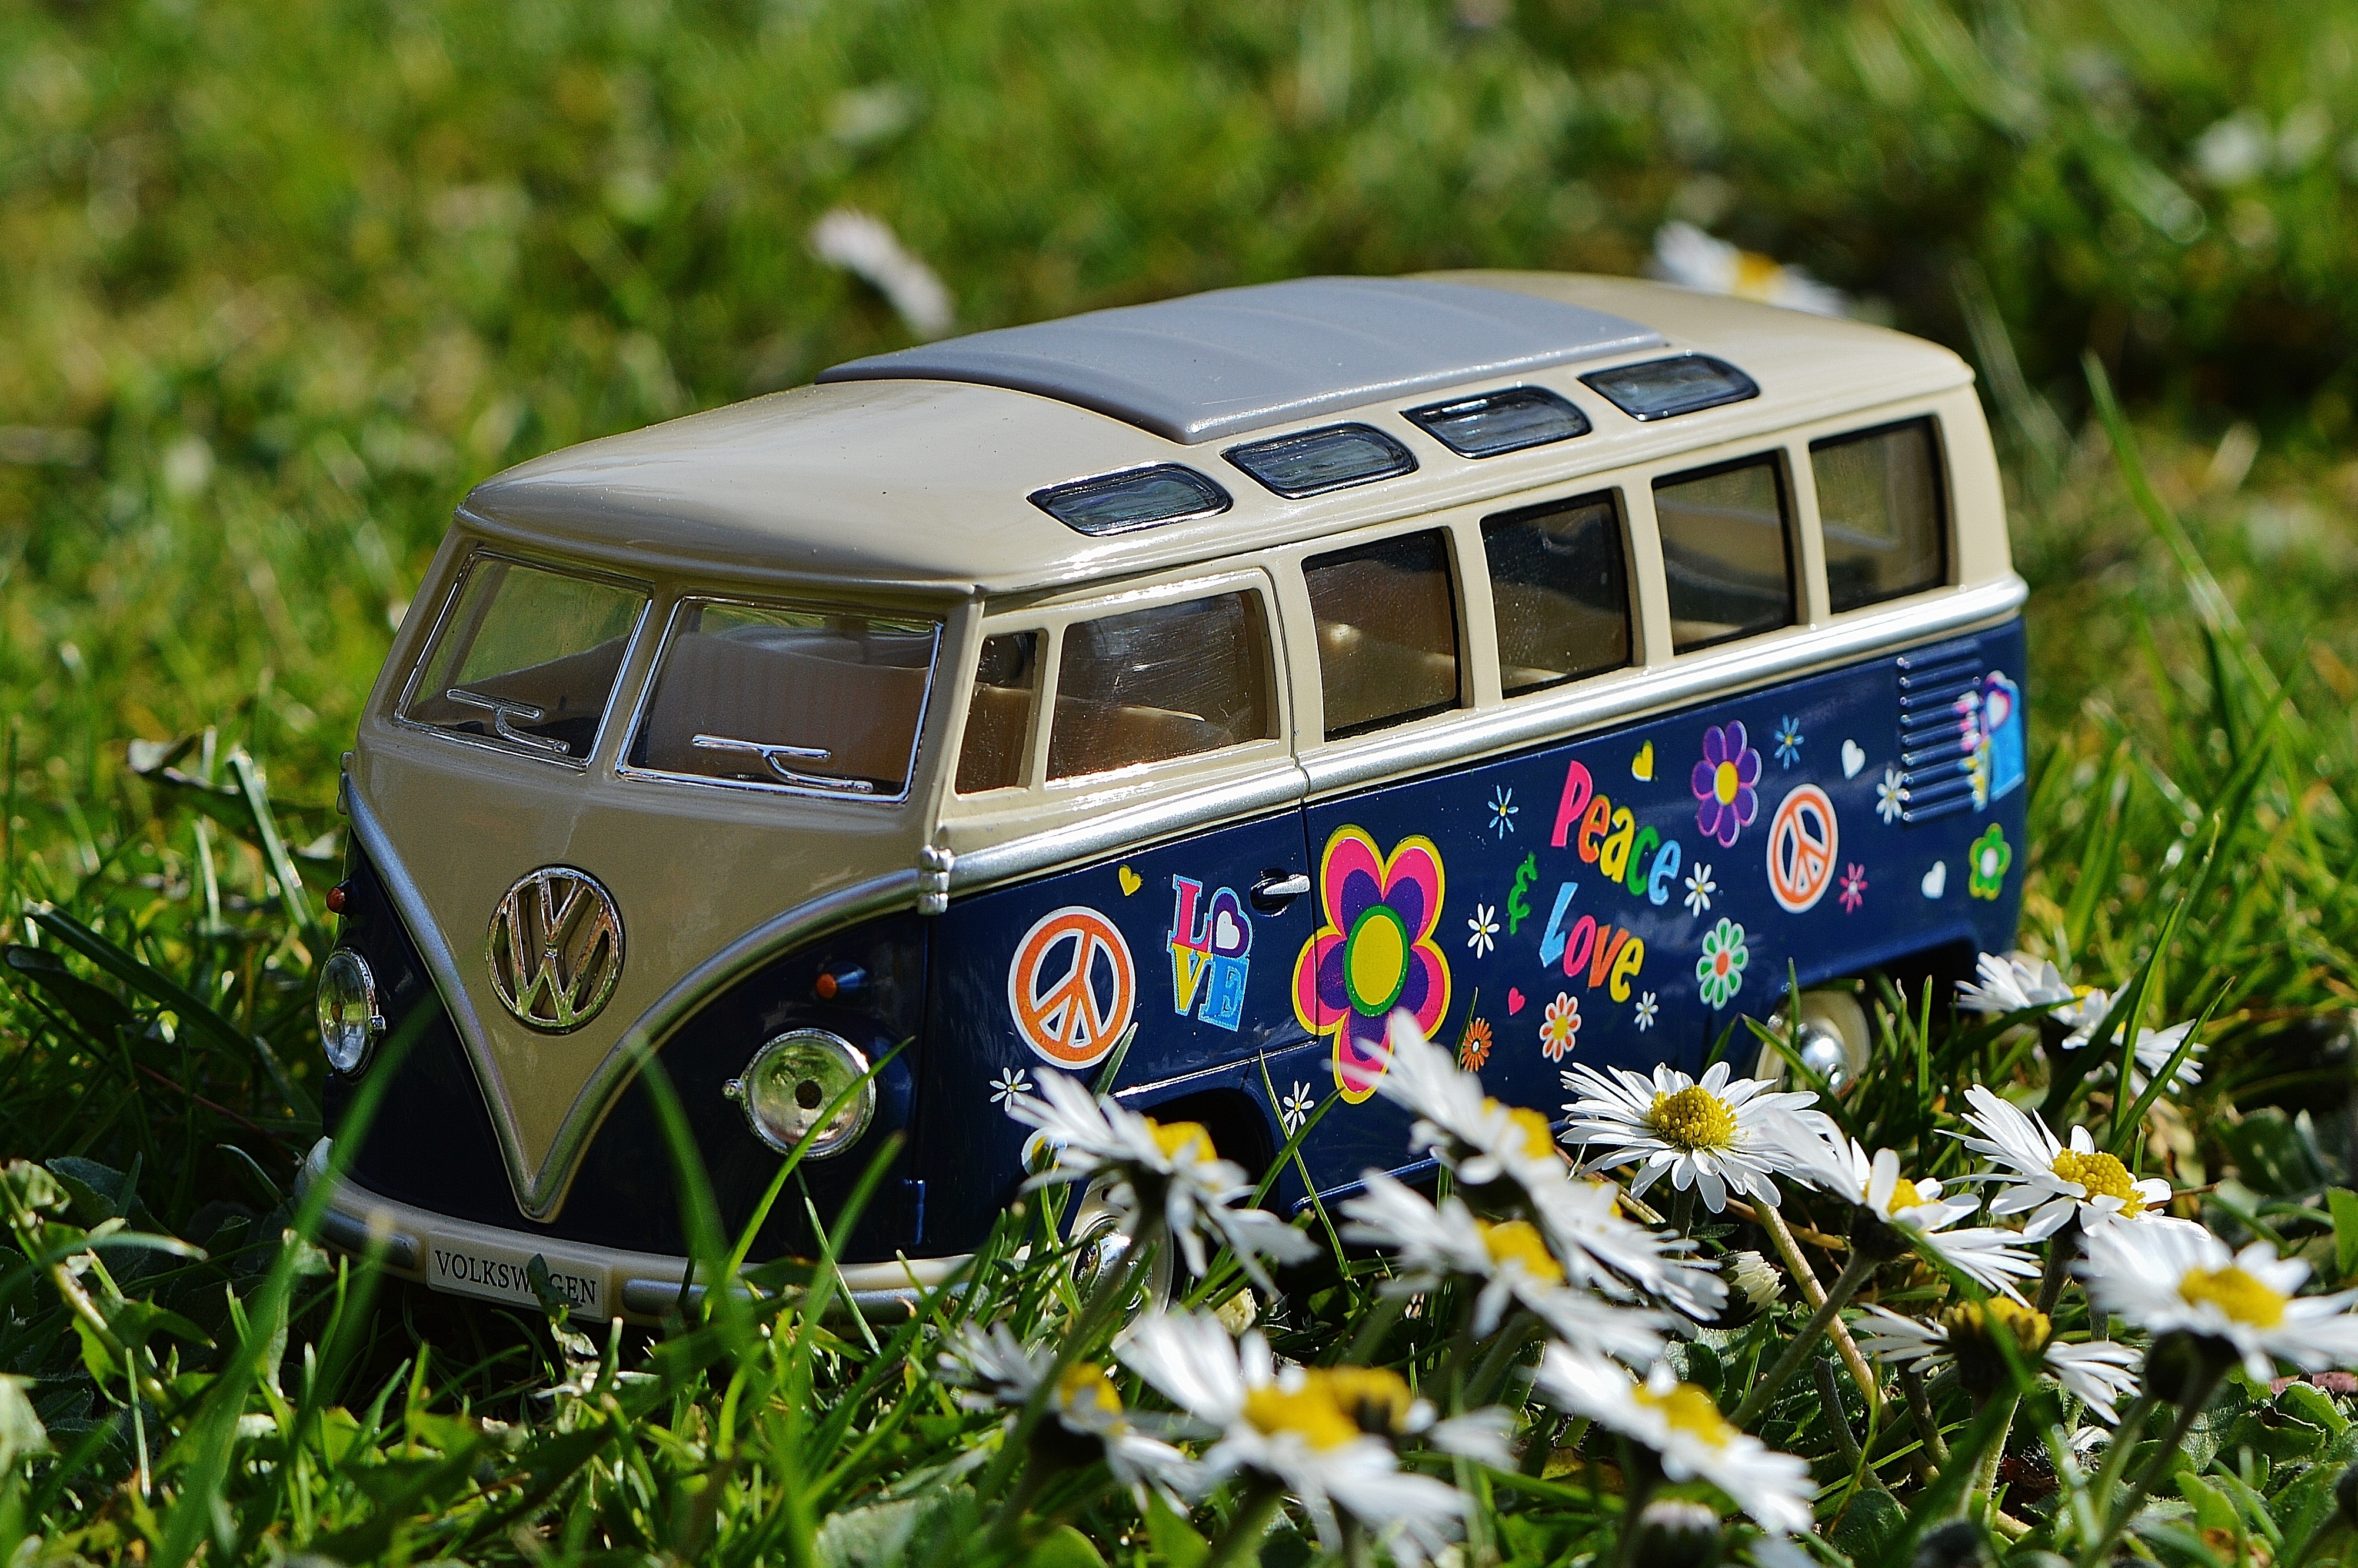
car, meadow, flower, vw, volkswagen, transport, model, vehicle, peace, auto, vw bus, automotive, camper, children, fun, toys, funny, oldtimer, bulli, cult, model car, vw bulli, camping bus, land vehicle